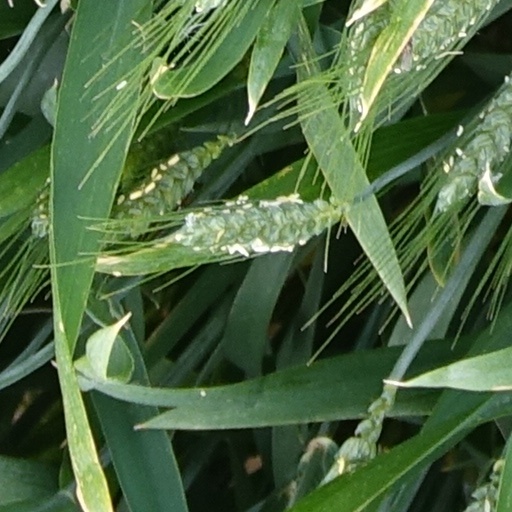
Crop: wheat